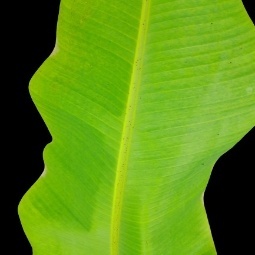
Label: Healthy